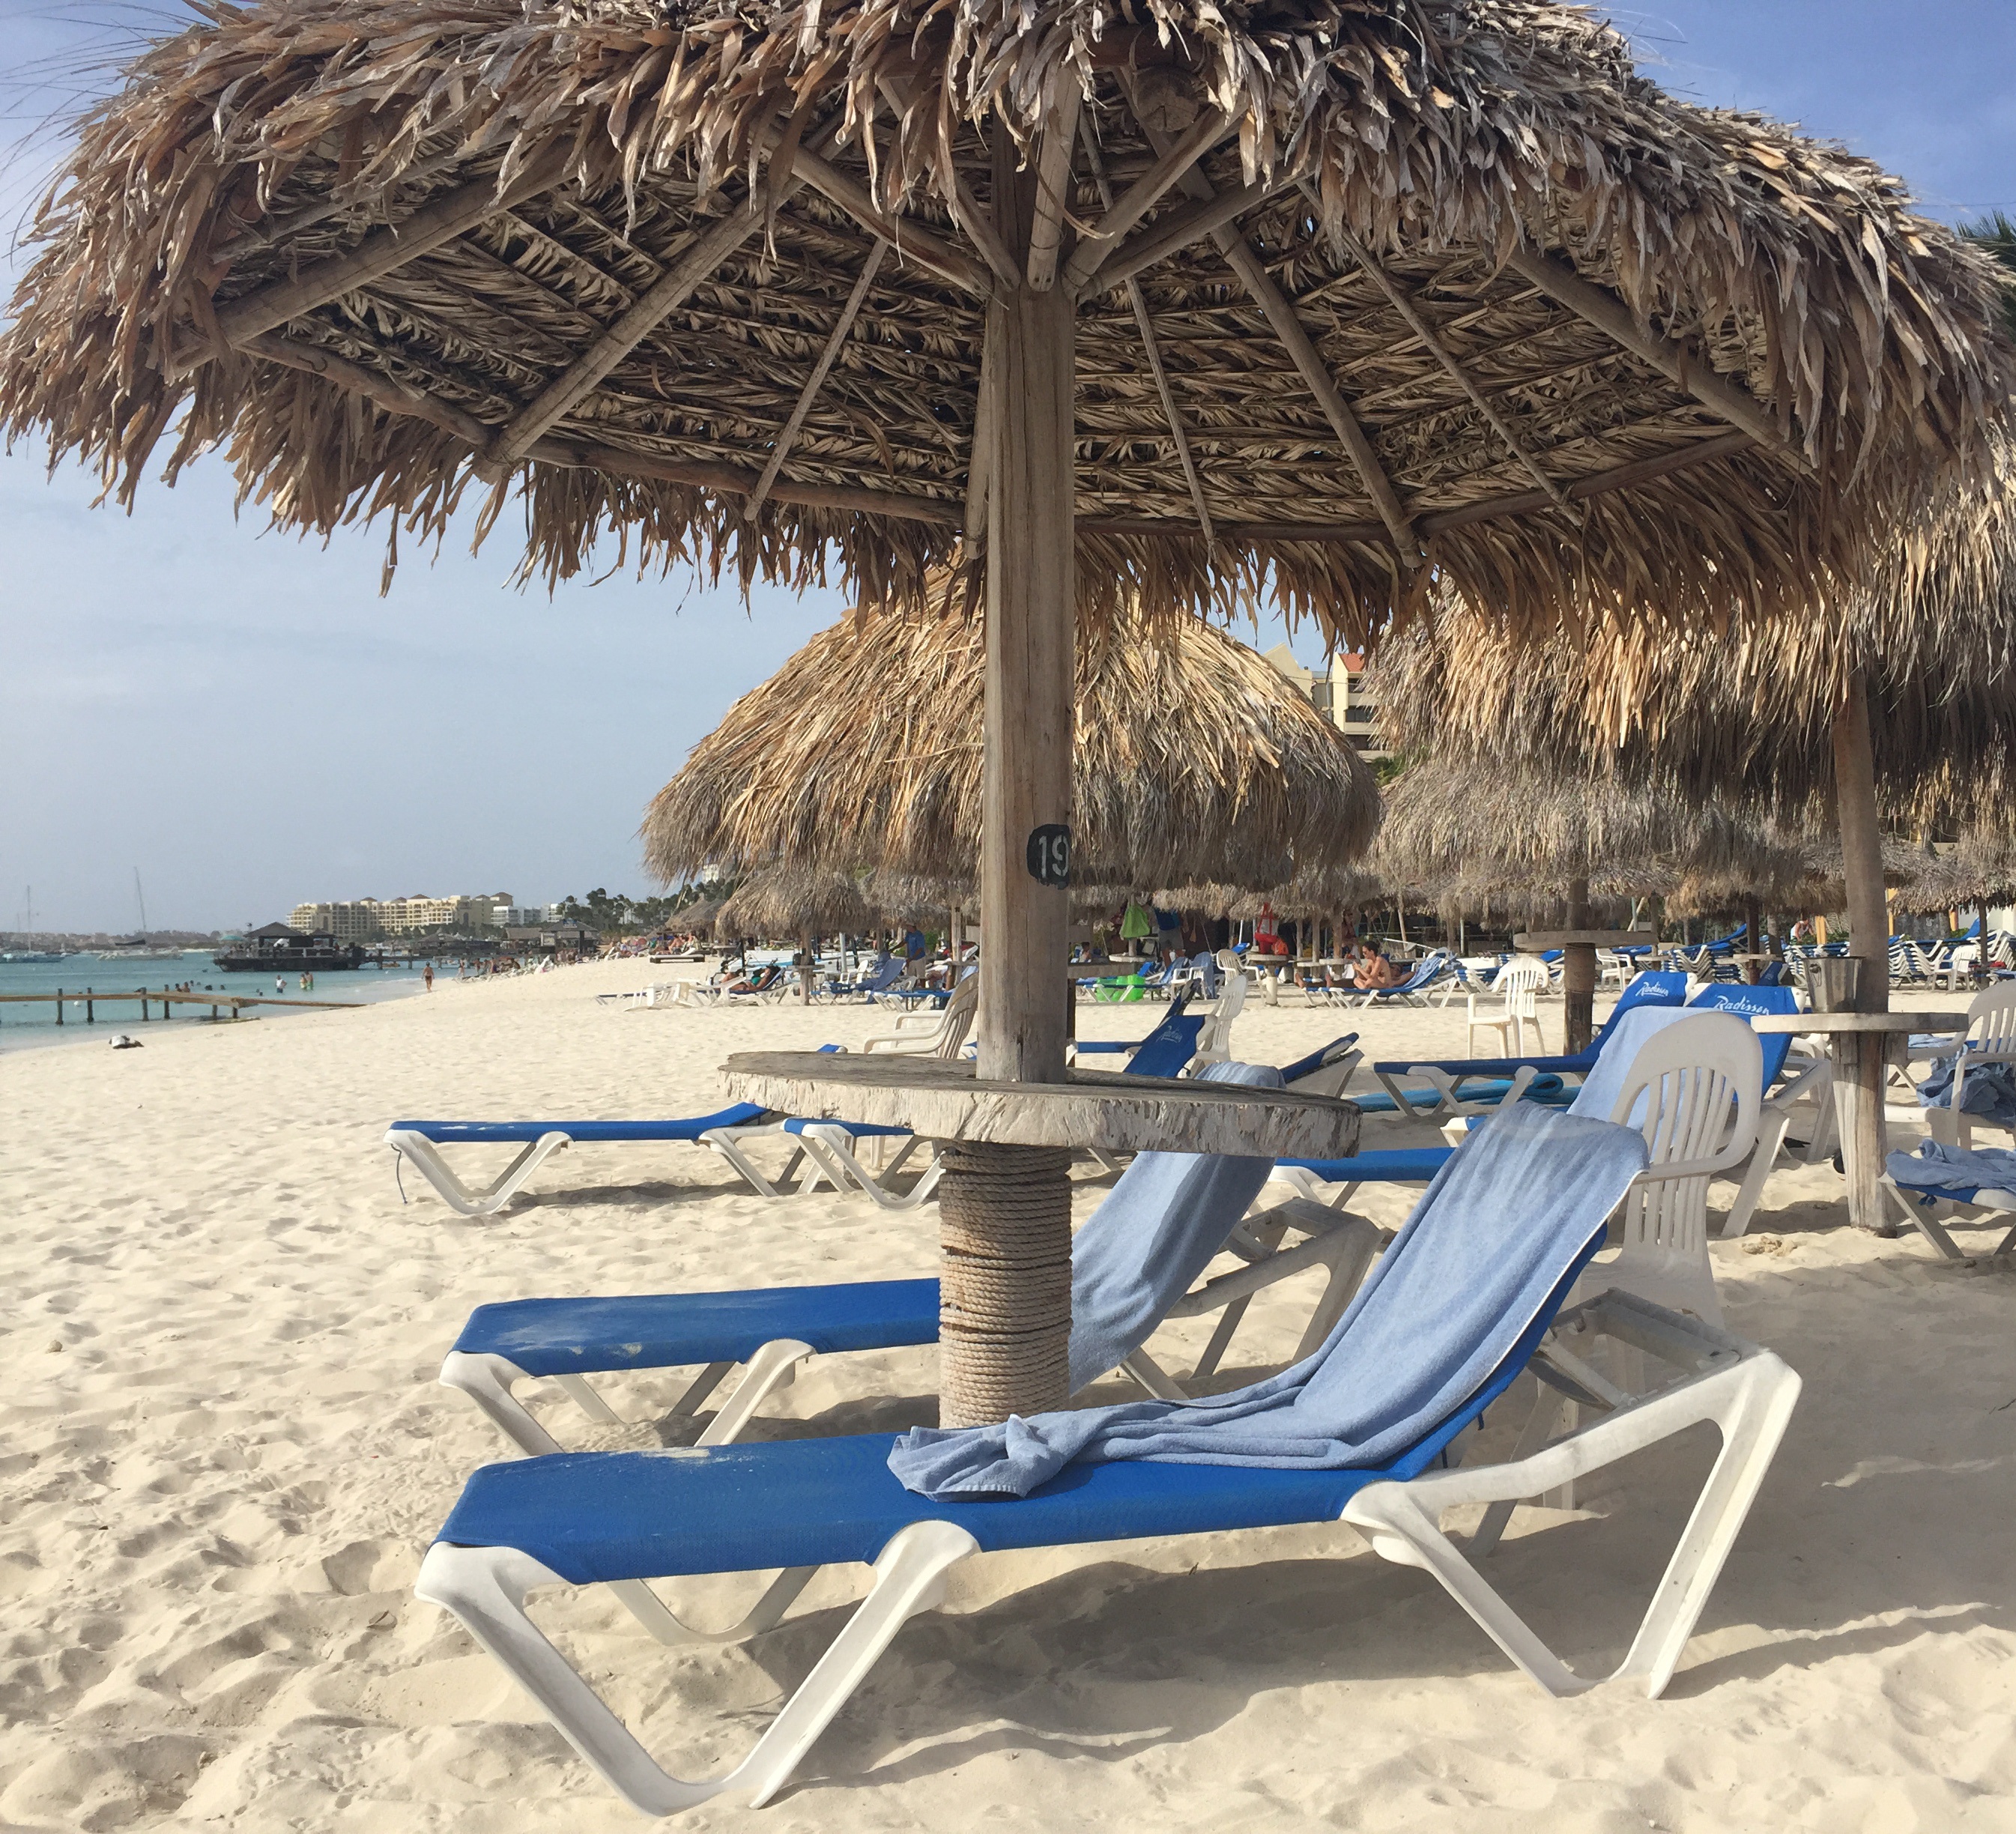
beach, sea, sand, vacation, furniture, leisure, resort, aruba, palapa